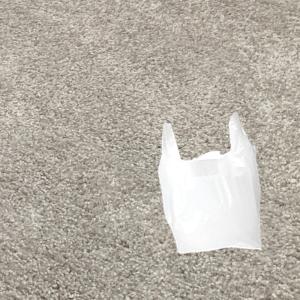
Label: plasticbags